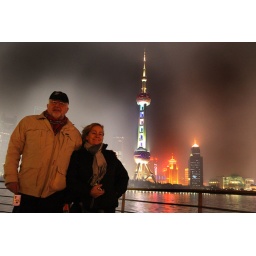
Eirik GRANQVIST and Ana OMEDES on river boat at night with Oriental Pearl Tower in background.